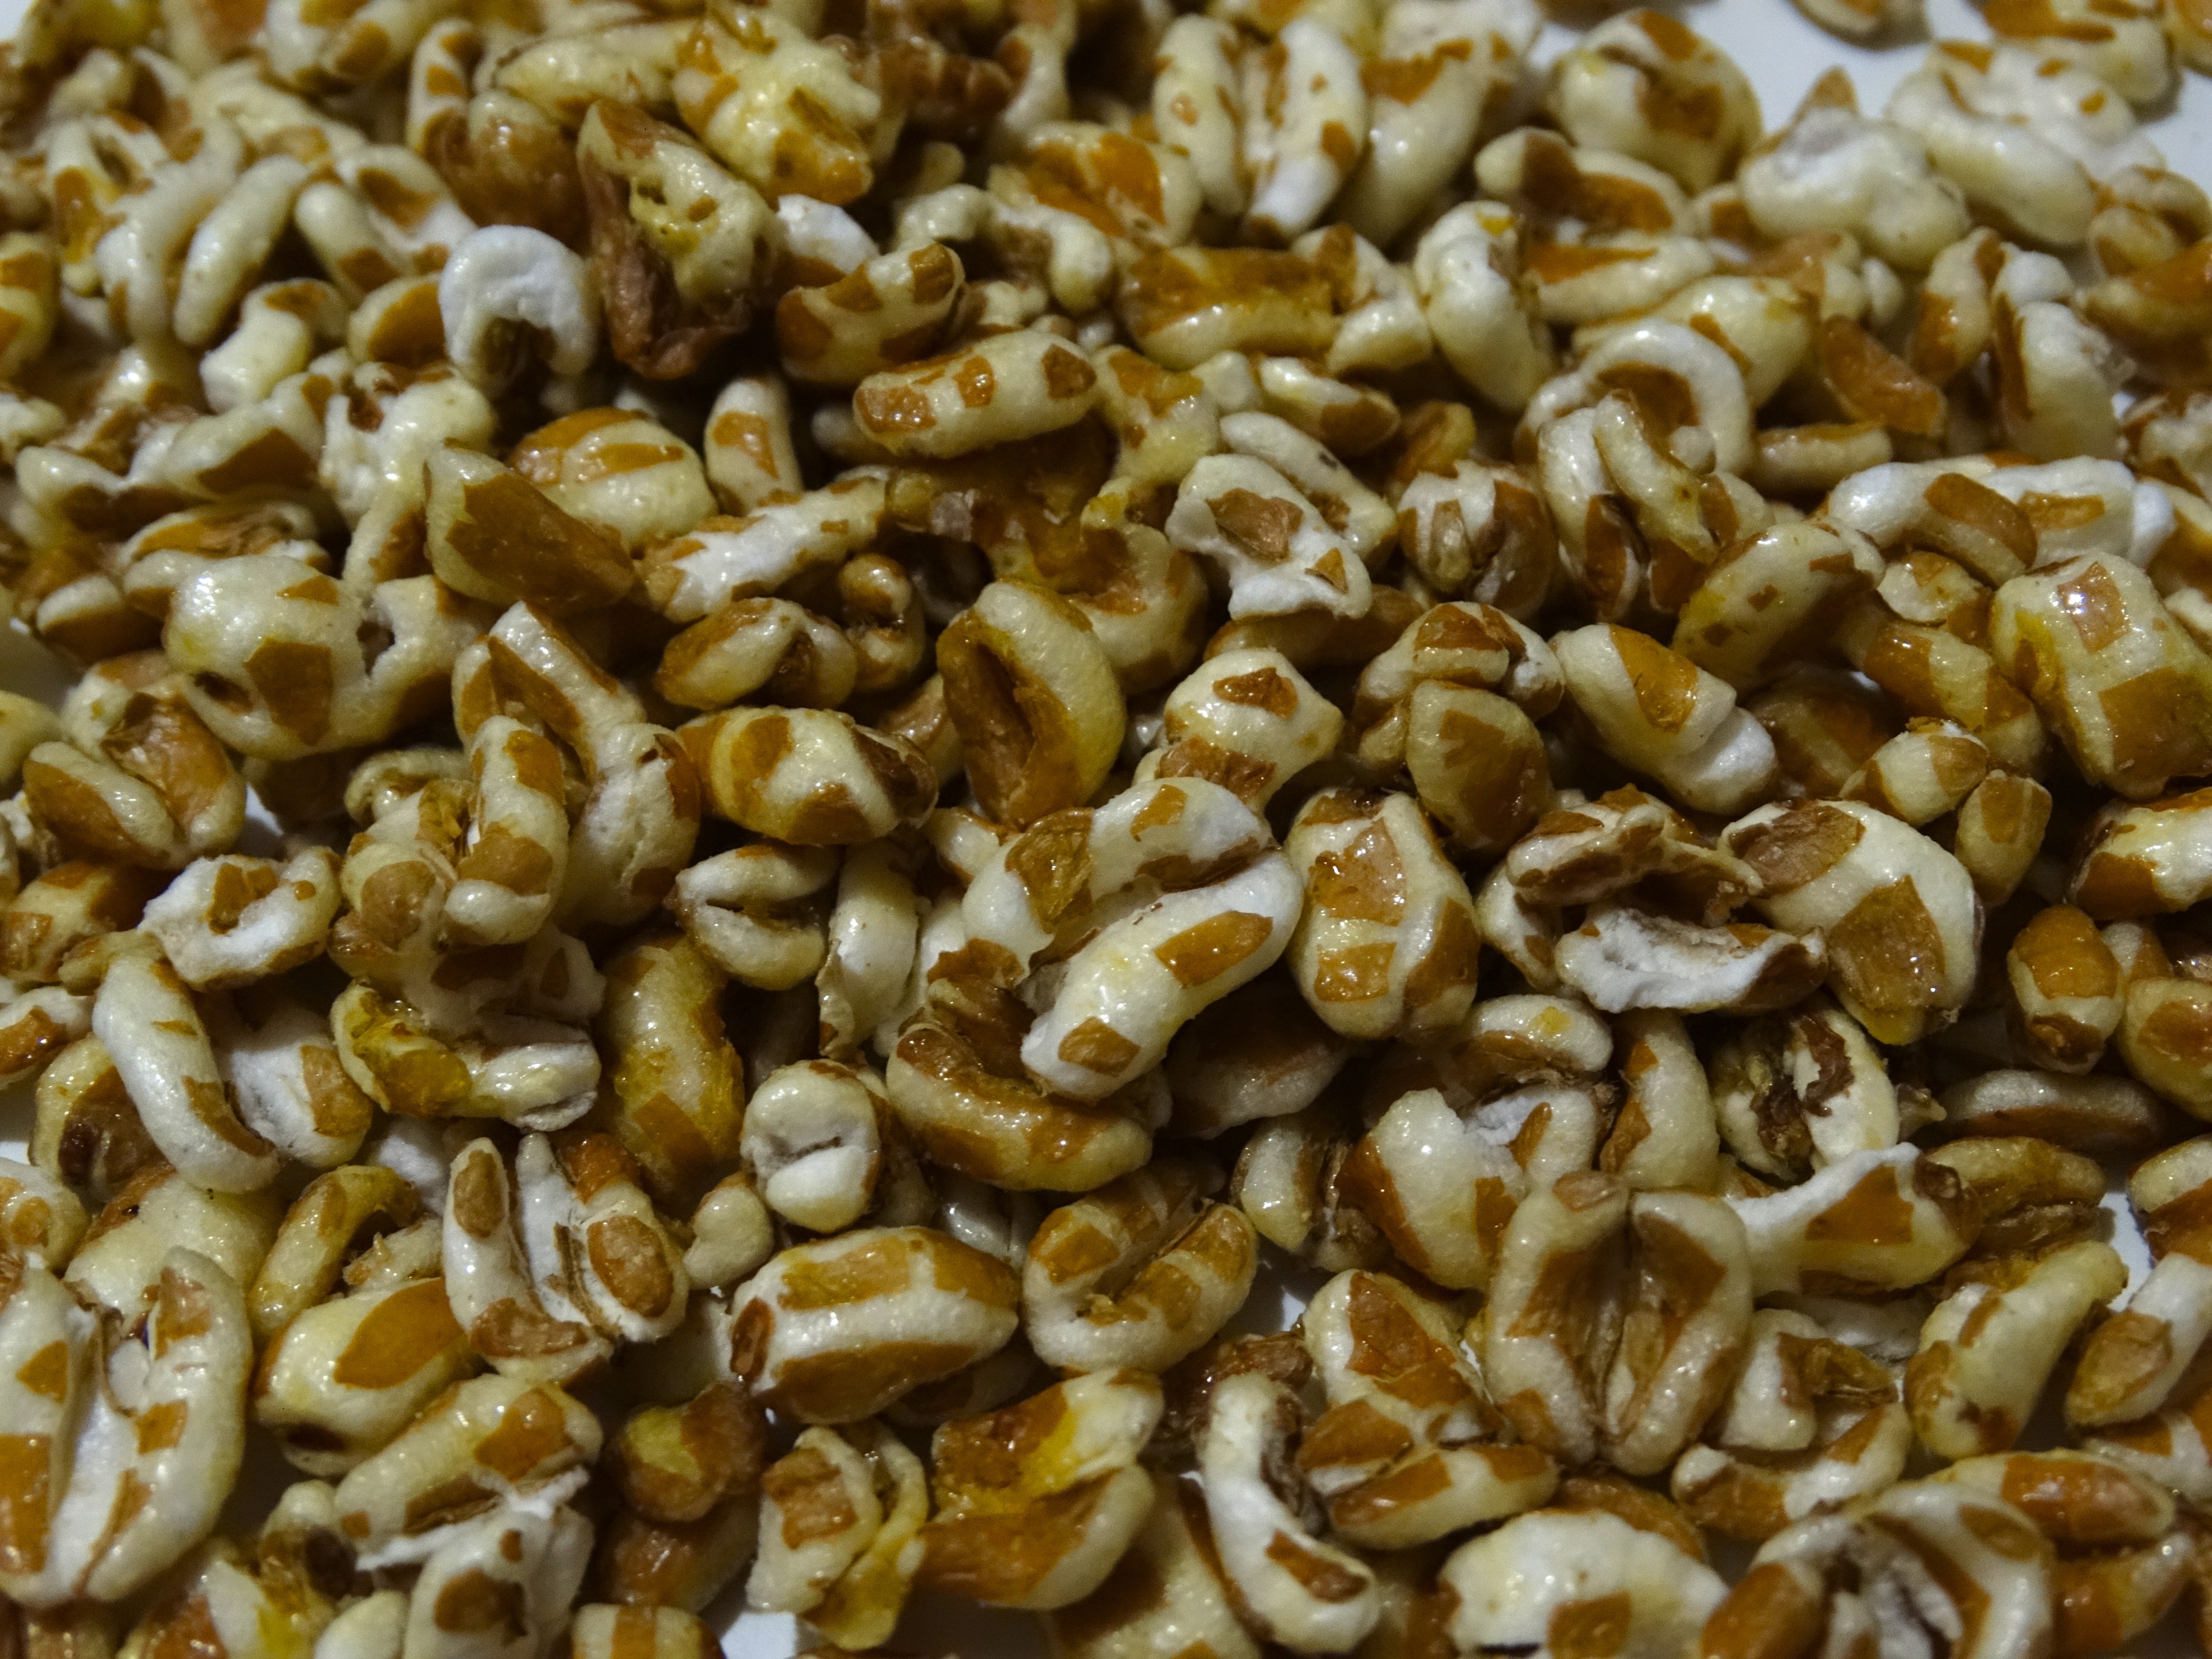
dish, meal, food, produce, crop, mushroom, breakfast, cuisine, cereal, vegetarian food, buffer, shiitake, grass family, snack food, grain buffer